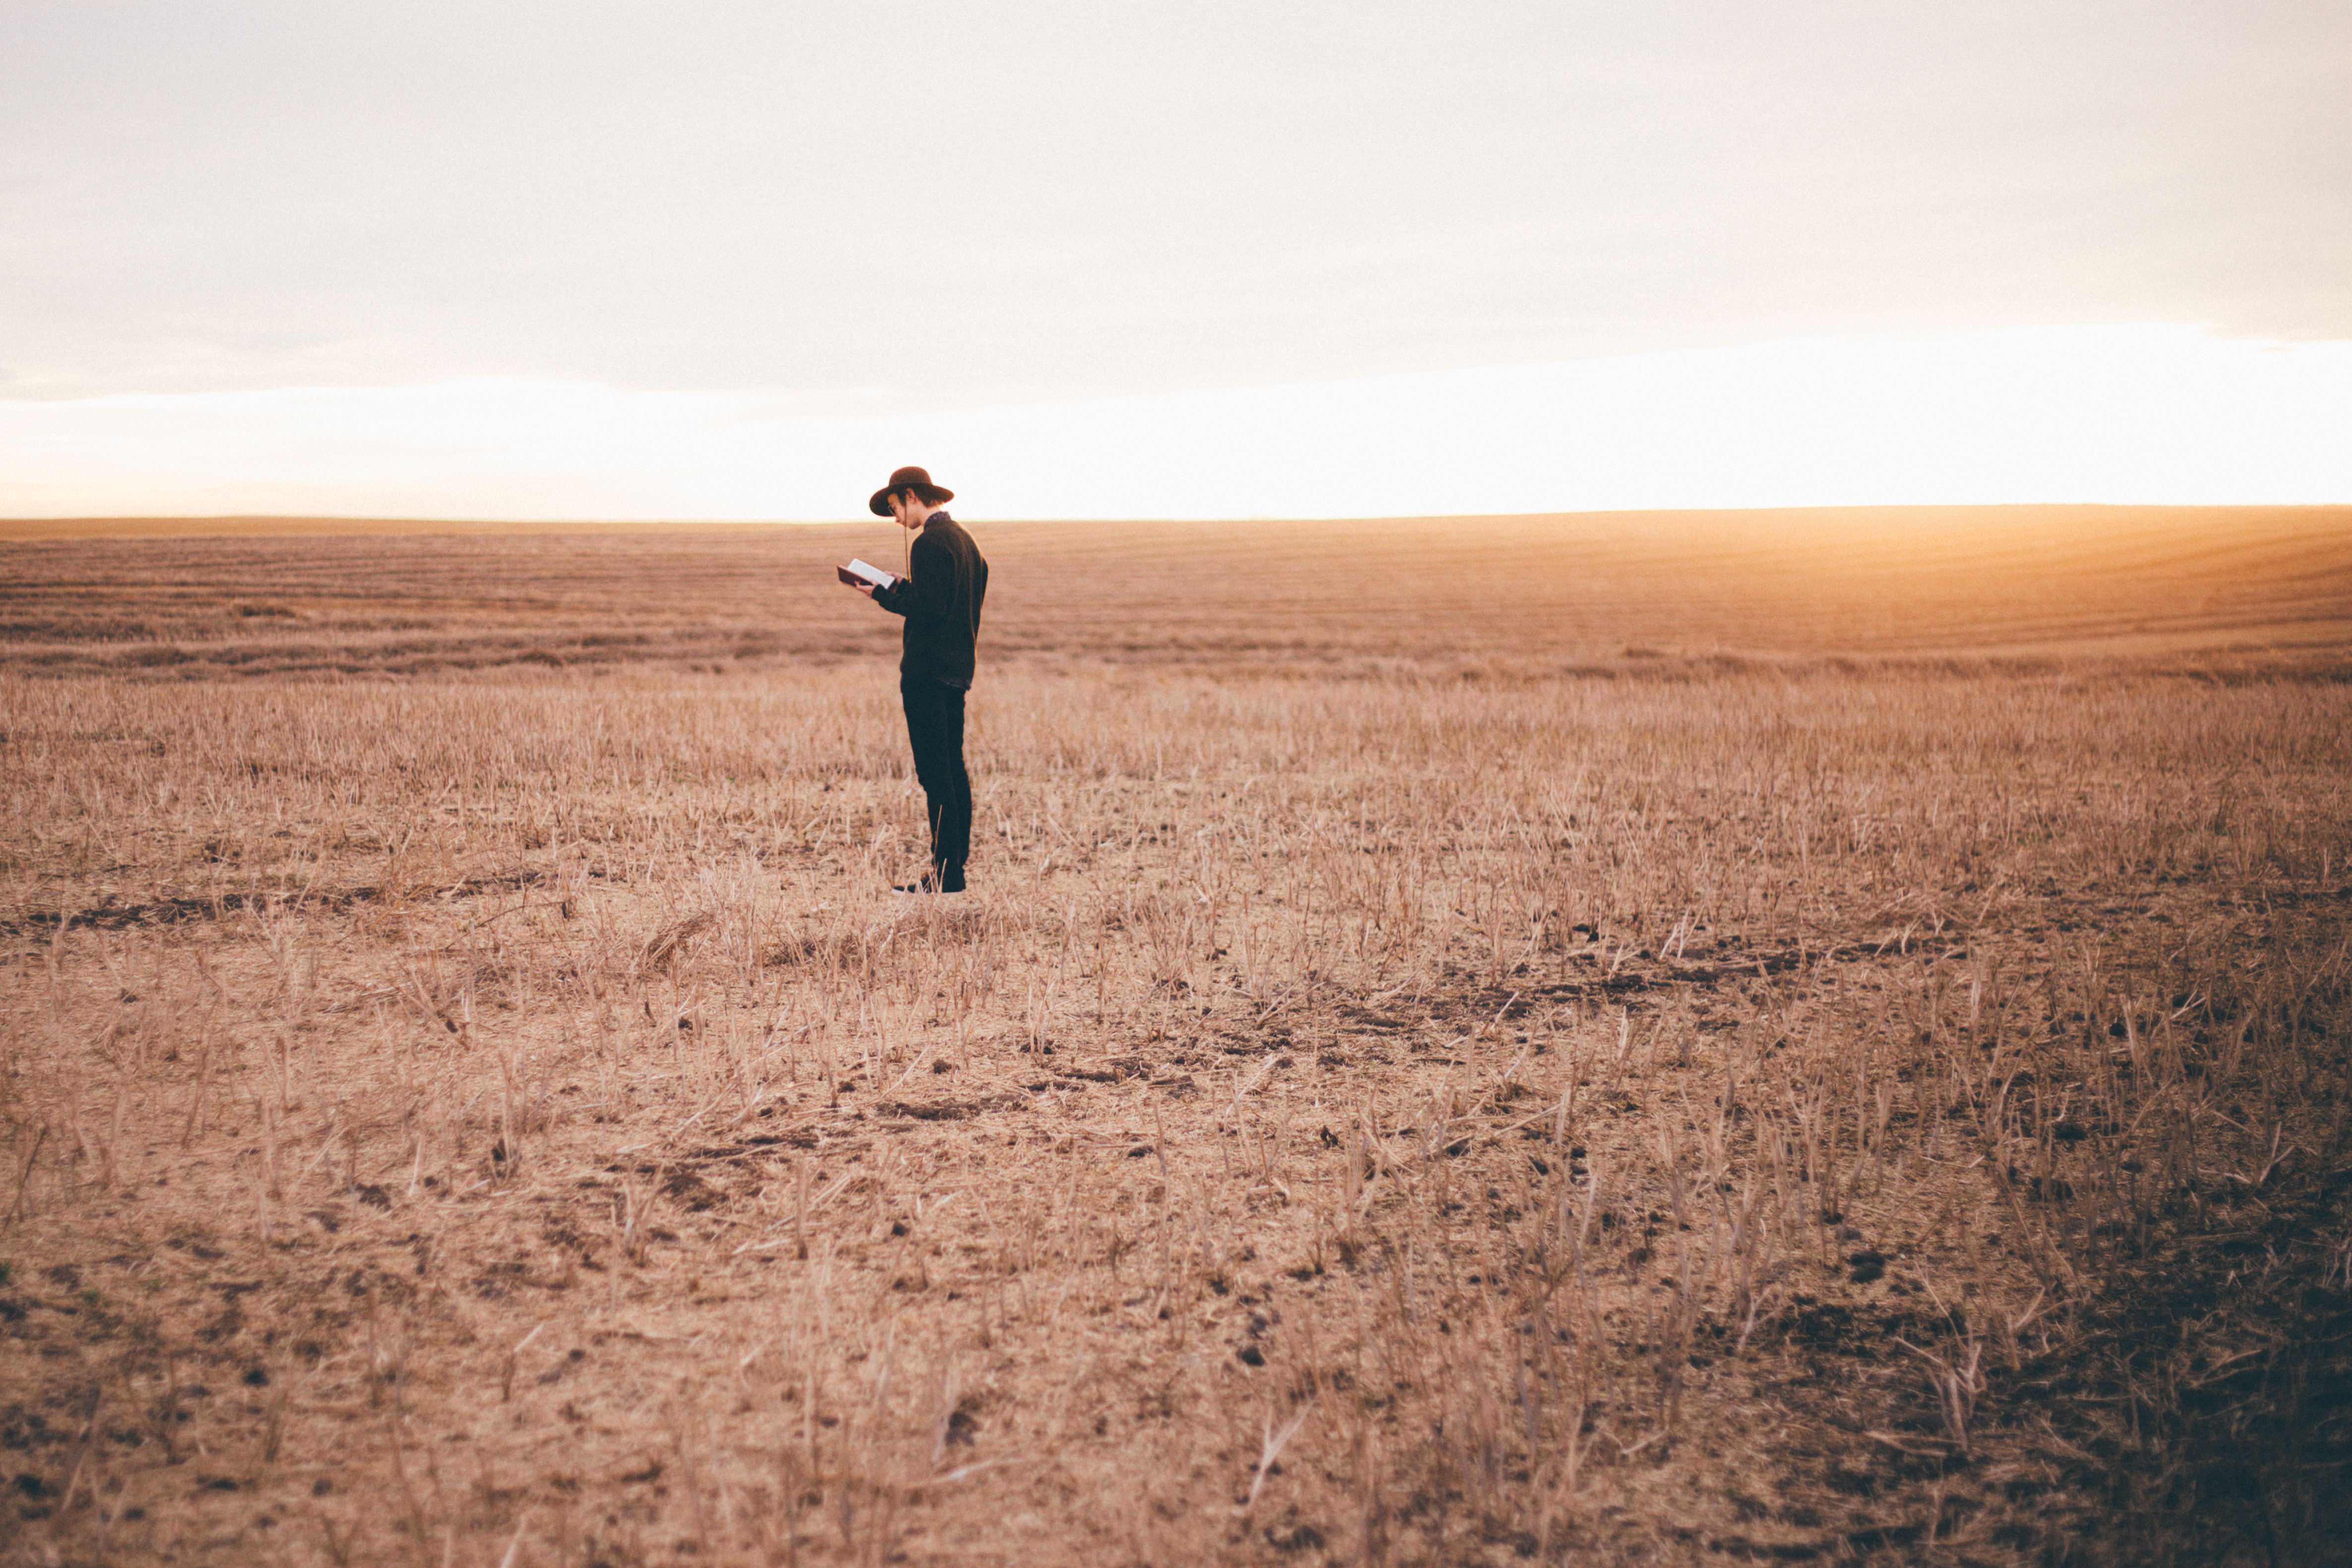
landscape, sand, horizon, book, person, field, prairie, morning, desert, reading, standing, rural, soil, agriculture, plain, sahara, steppe, natural environment, aeolian landform, grass family